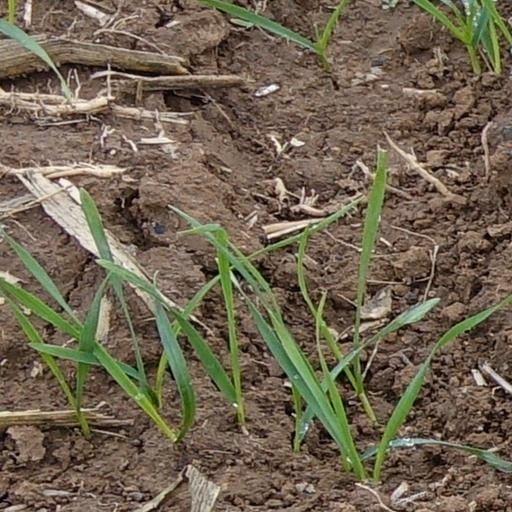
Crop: wheat